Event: Nepal Earthquake
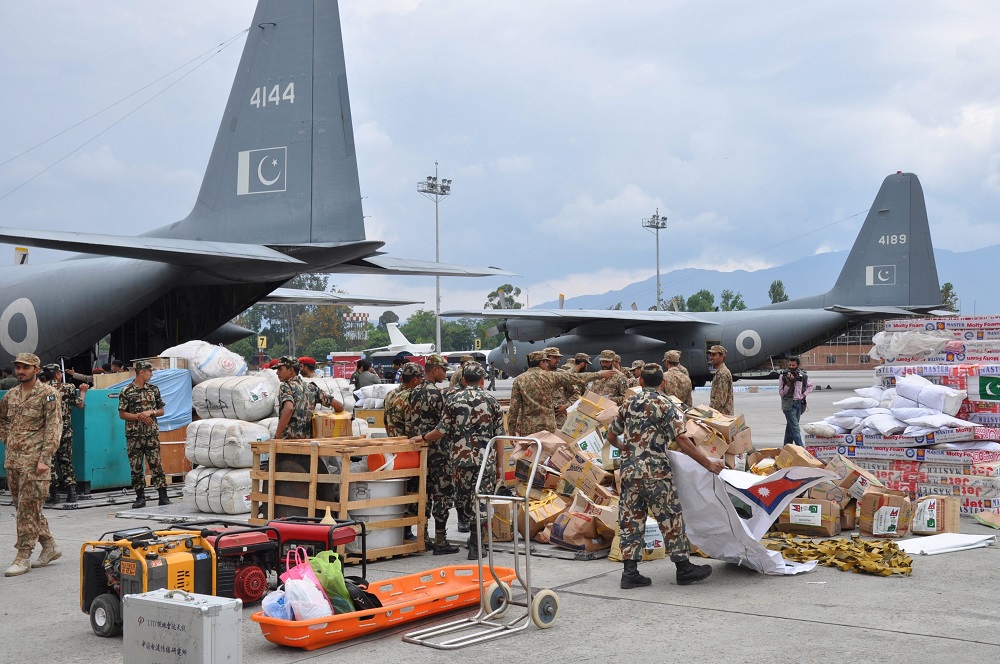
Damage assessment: no_damage